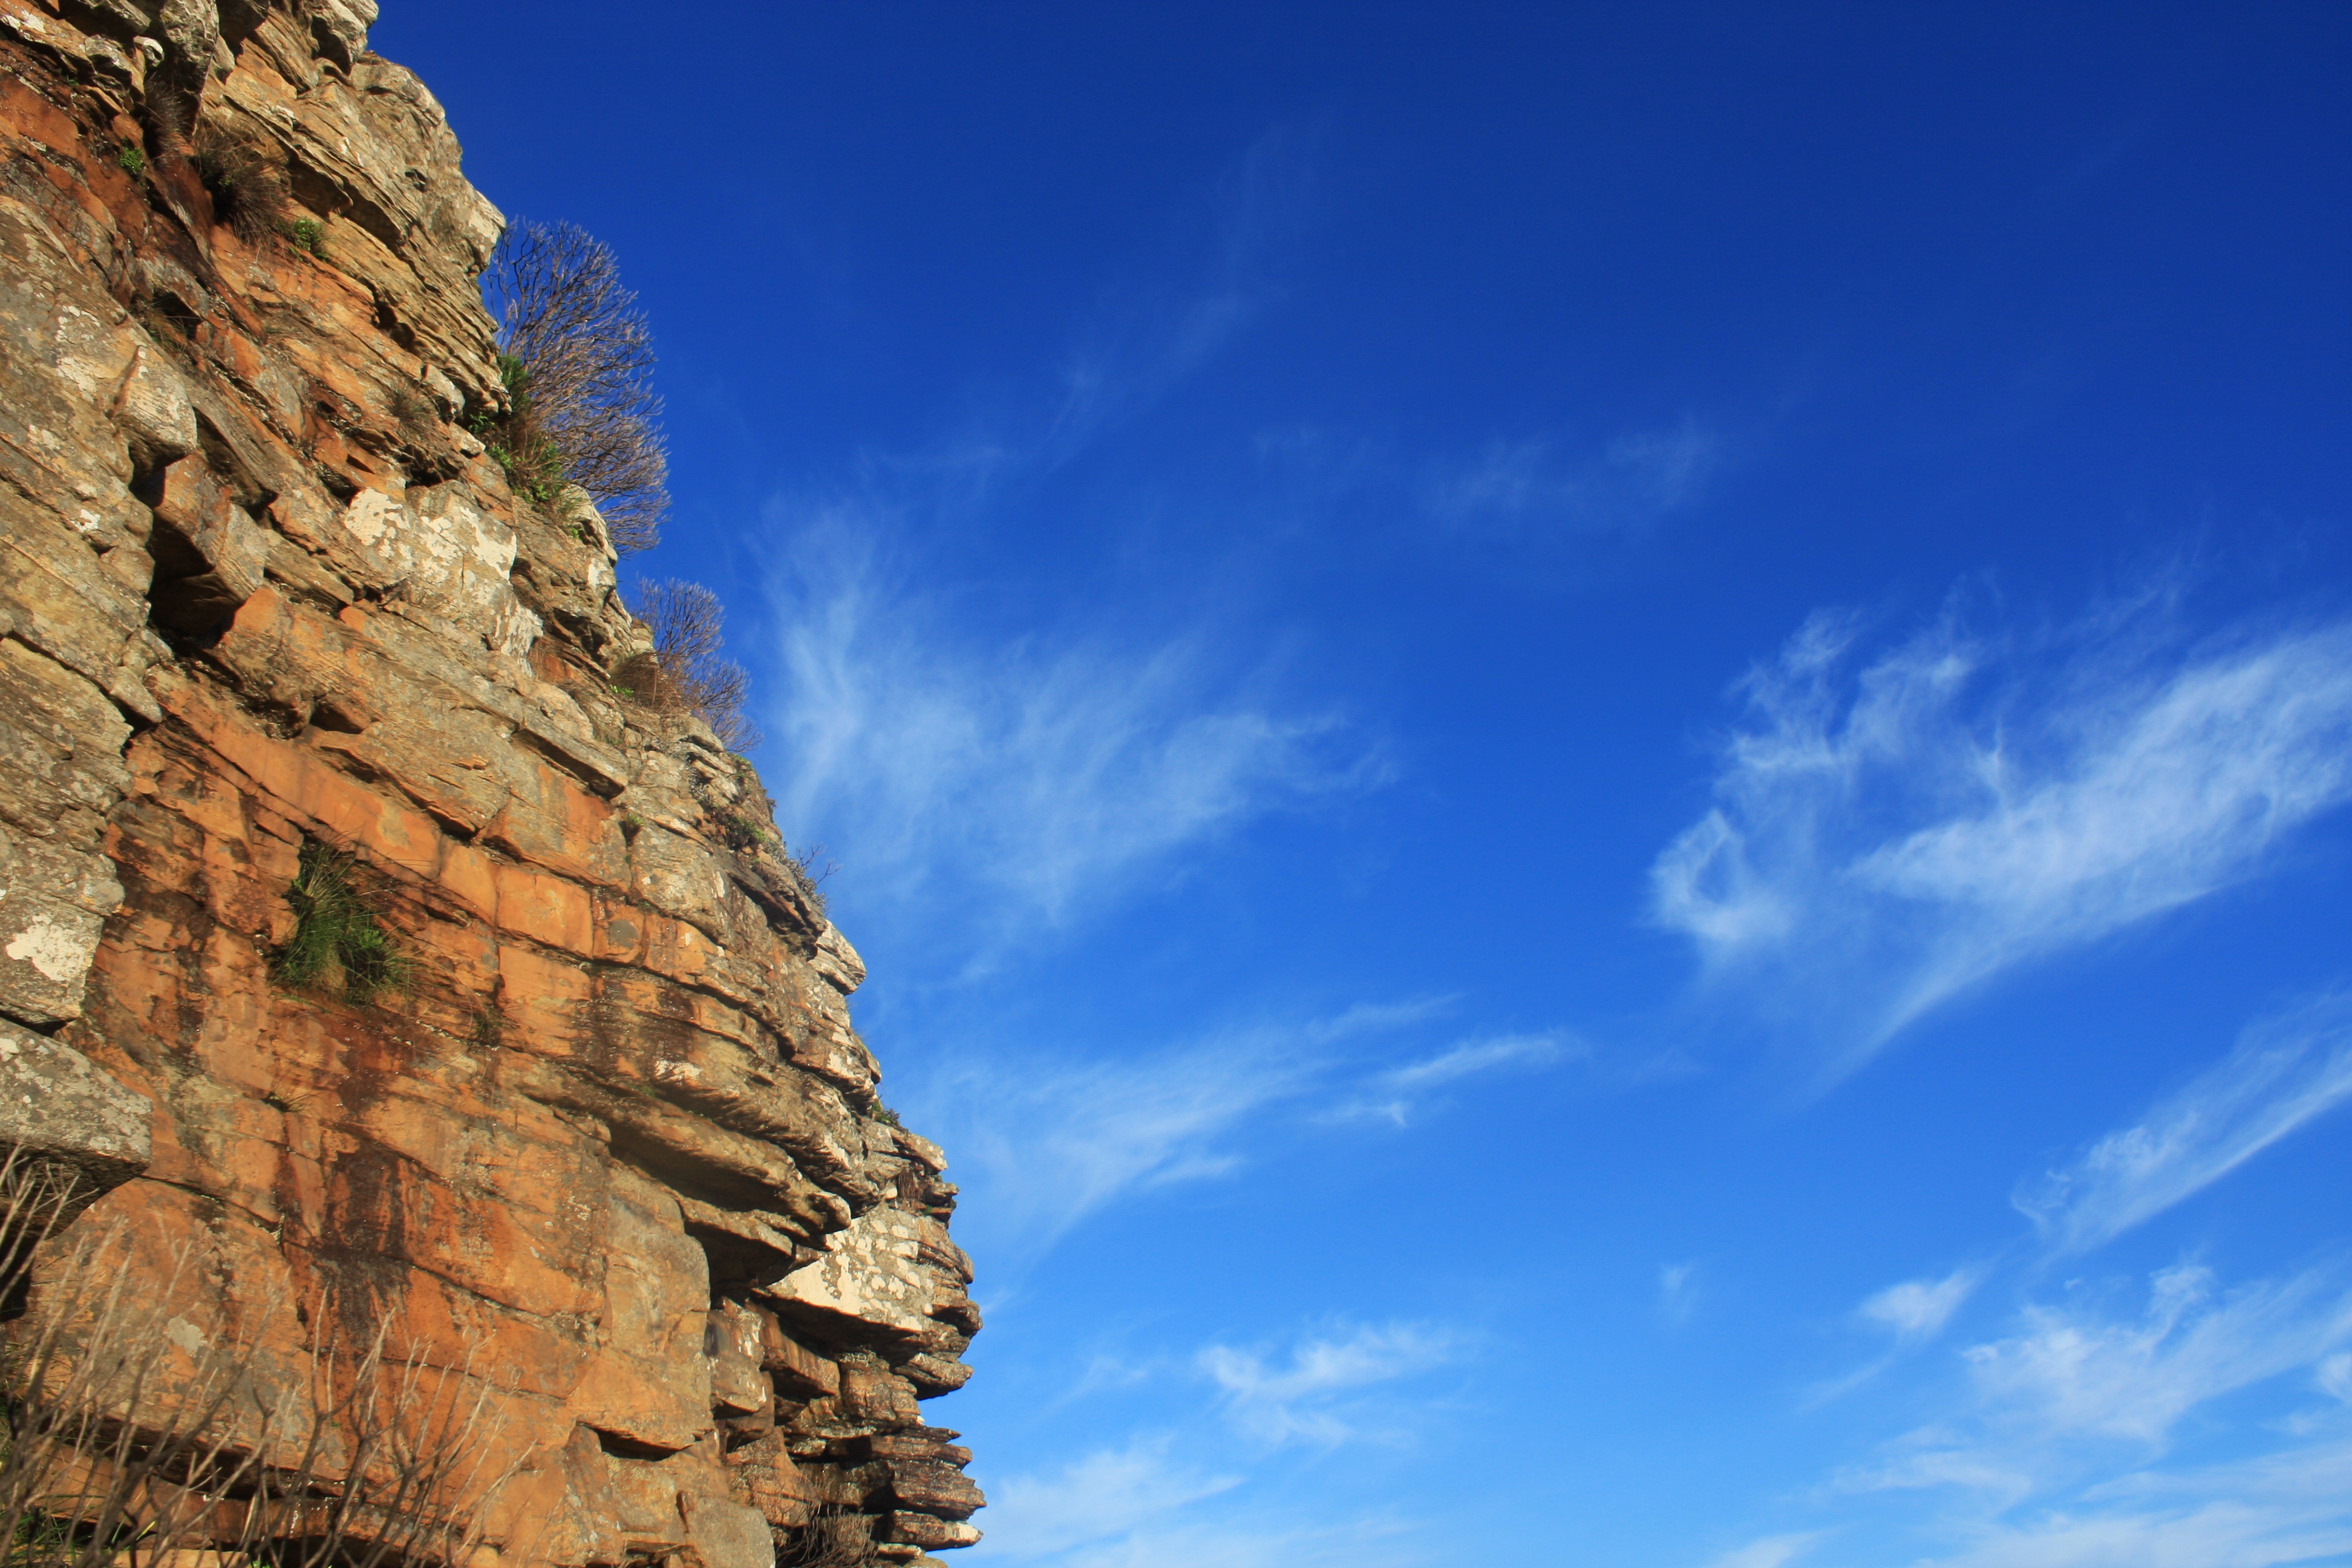
rock, mountain, cloud, sky, mountain range, formation, cliff, terrain